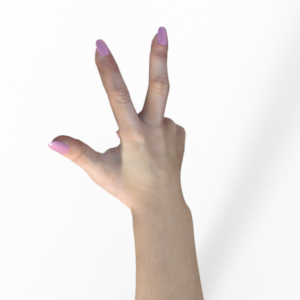
Label: scissors